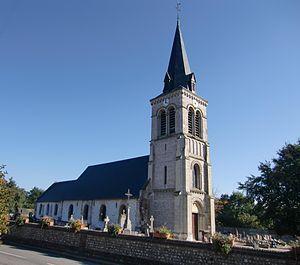
Église Notre-Dame de Trouville-la-Haule (Eure, Normandie, France)
Trouville-la-Haule est une commune française située dans le département de l'Eure, en région Normandie.